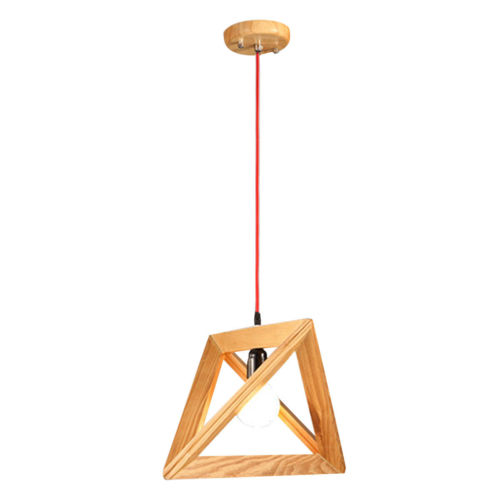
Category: lamp